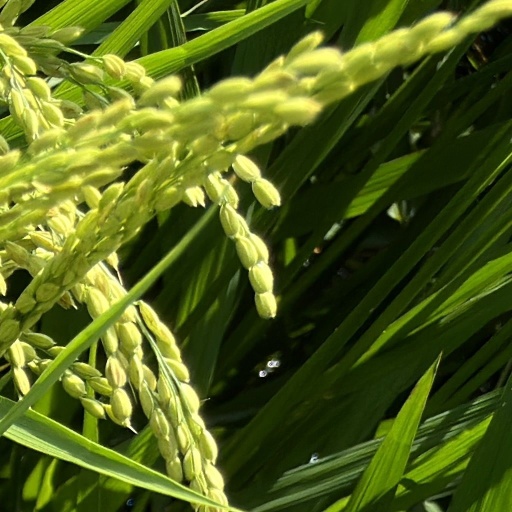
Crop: rice